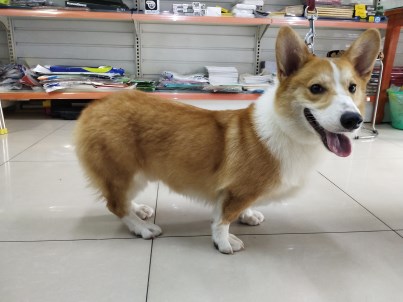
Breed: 2909-n000116-Cardigan